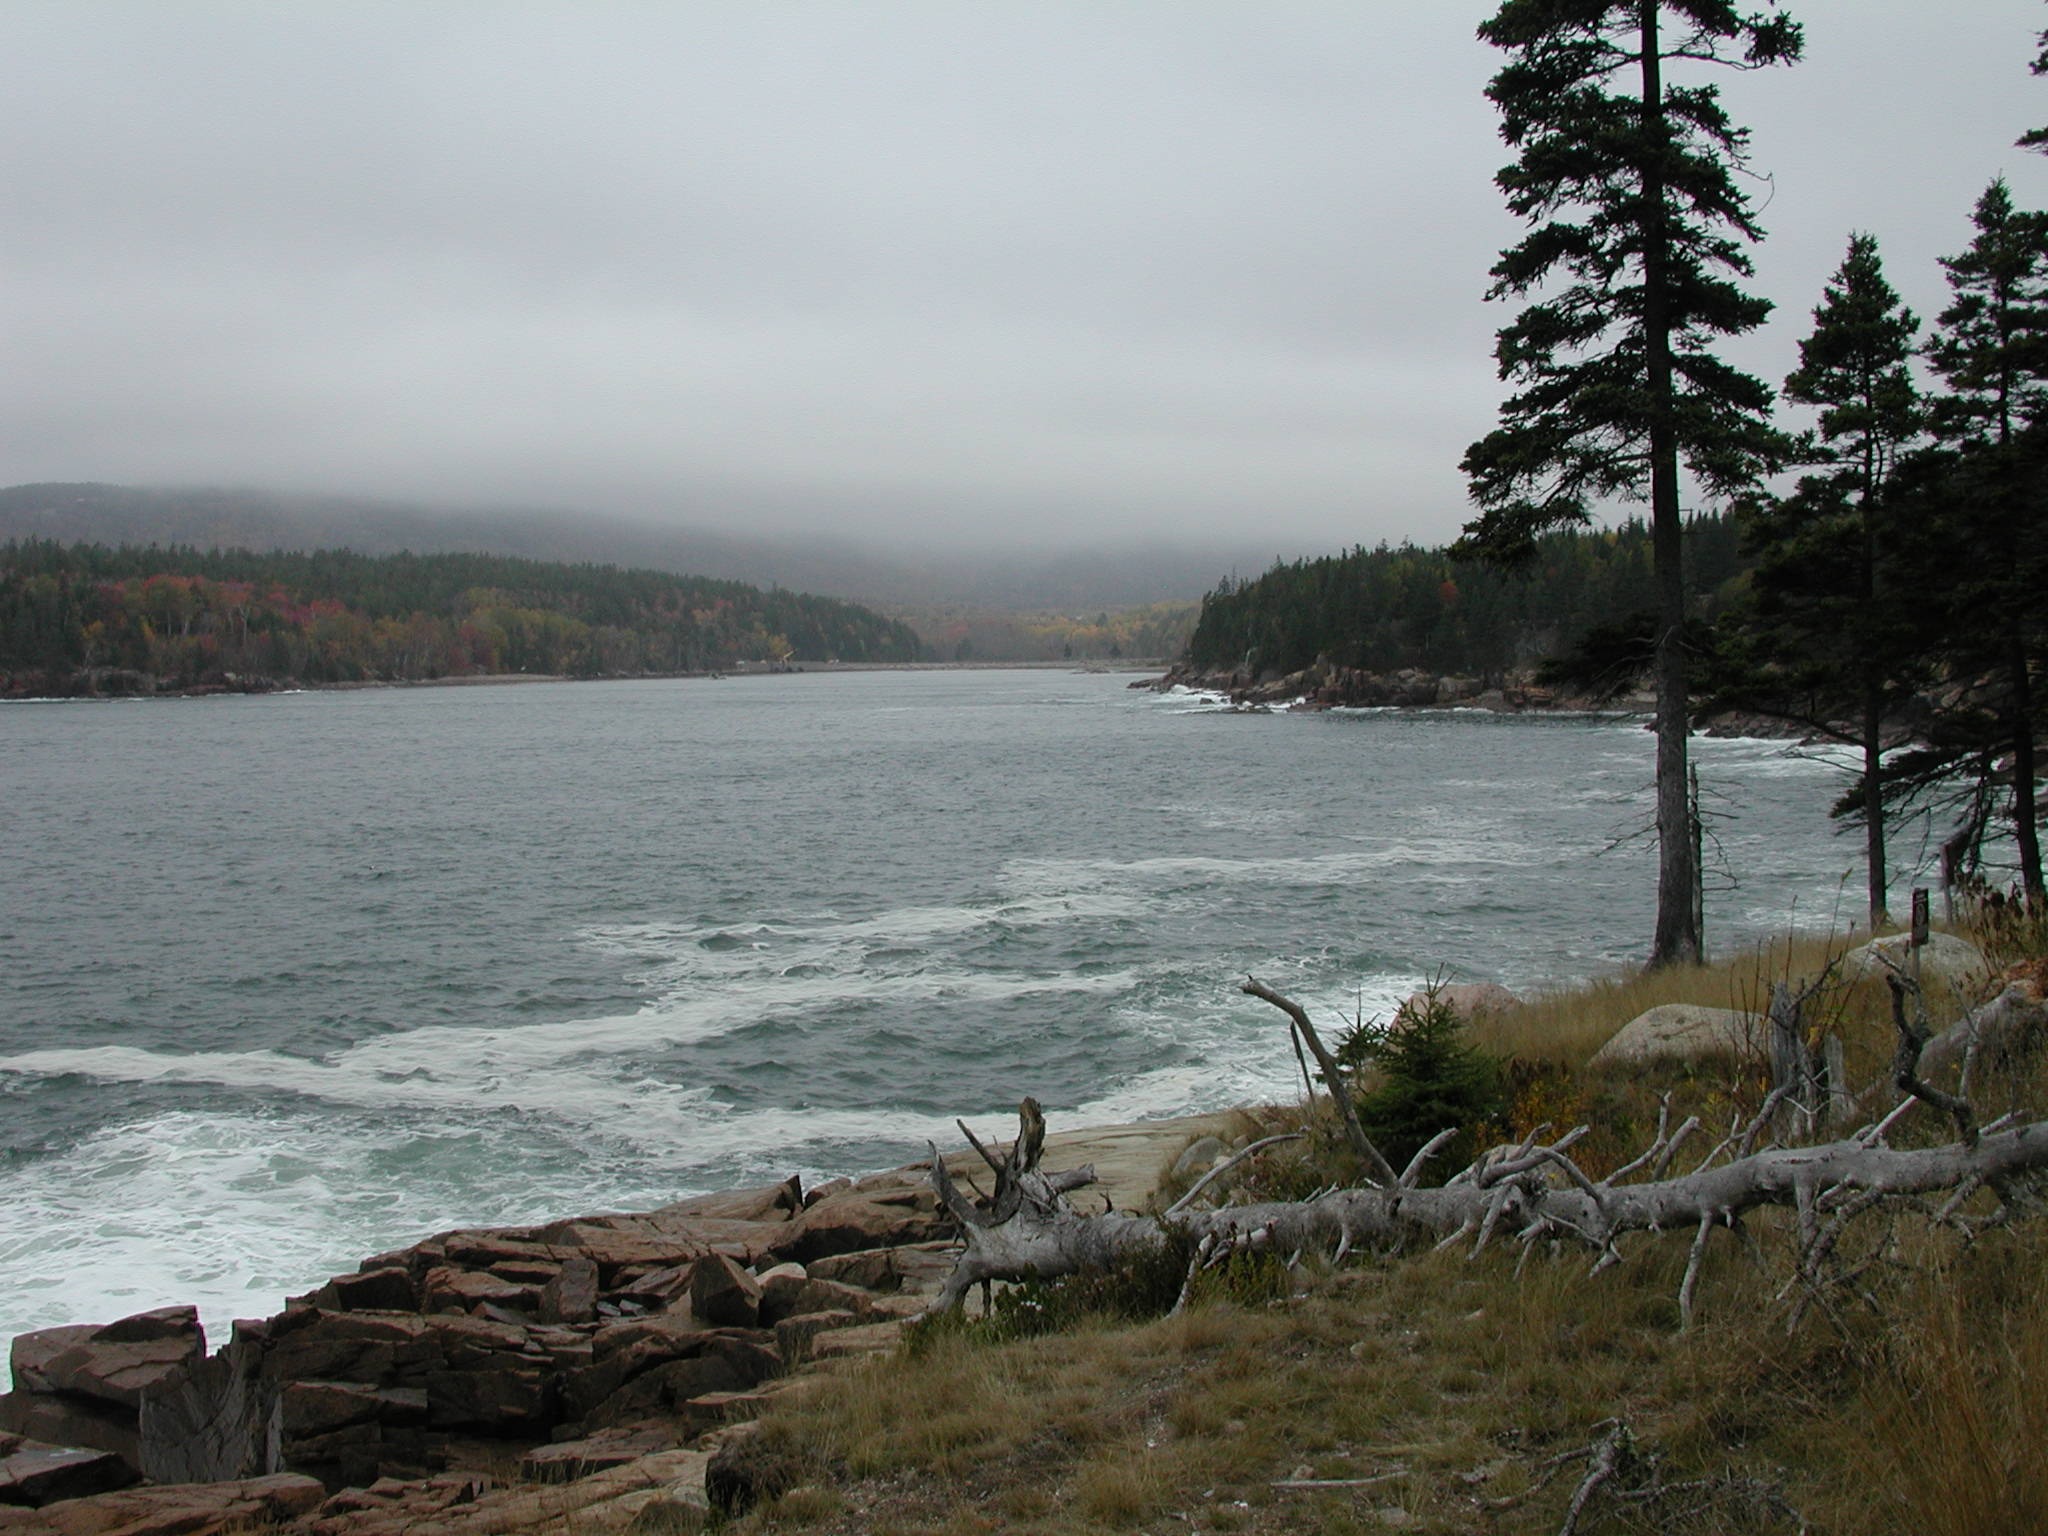
landscape, sea, coast, water, nature, forest, ocean, wilderness, mountain, shore, lake, river, log, inlet, bay, reservoir, body of water, trees, rocks, loch, maine, pine trees, rocky shore, acadia national park, atmospheric phenomenon